Interservice rivalry

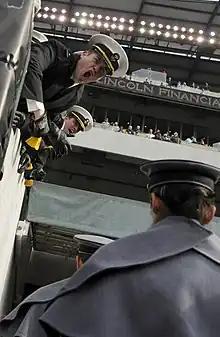
U.S. Naval Academy midshipmen taunting U.S. Military Academy cadets before the 2008 Army–Navy Game

Interservice rivalry is rivalry between different branches of a country's armed forces. This may include competition between land, marine, naval, coastal, air, or space forces.